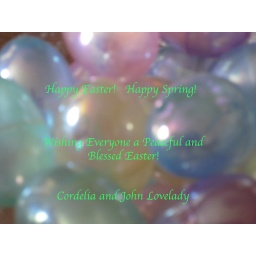
Photo taken by John Lovelady with the new Canon PowerShot. Easter basket at my Mother's house with plastic eggs.